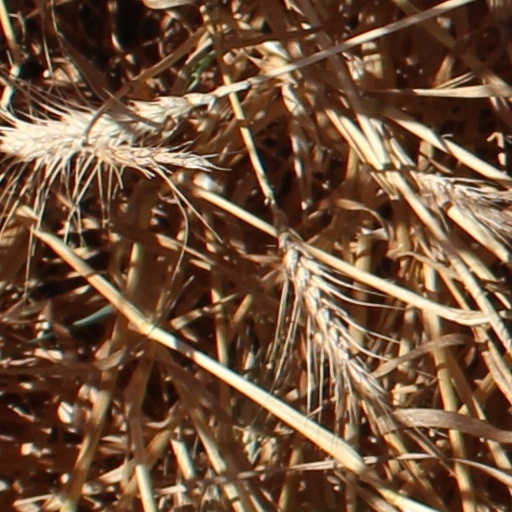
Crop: wheat